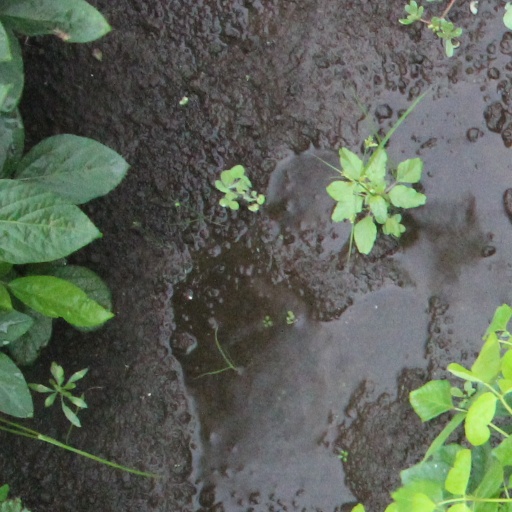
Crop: soybean